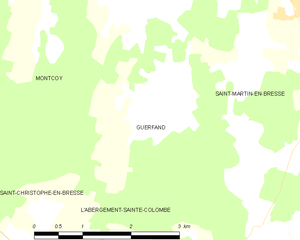
Carte des communes françaises